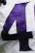
Number: 4